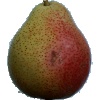
Label: Pear Forelle 1